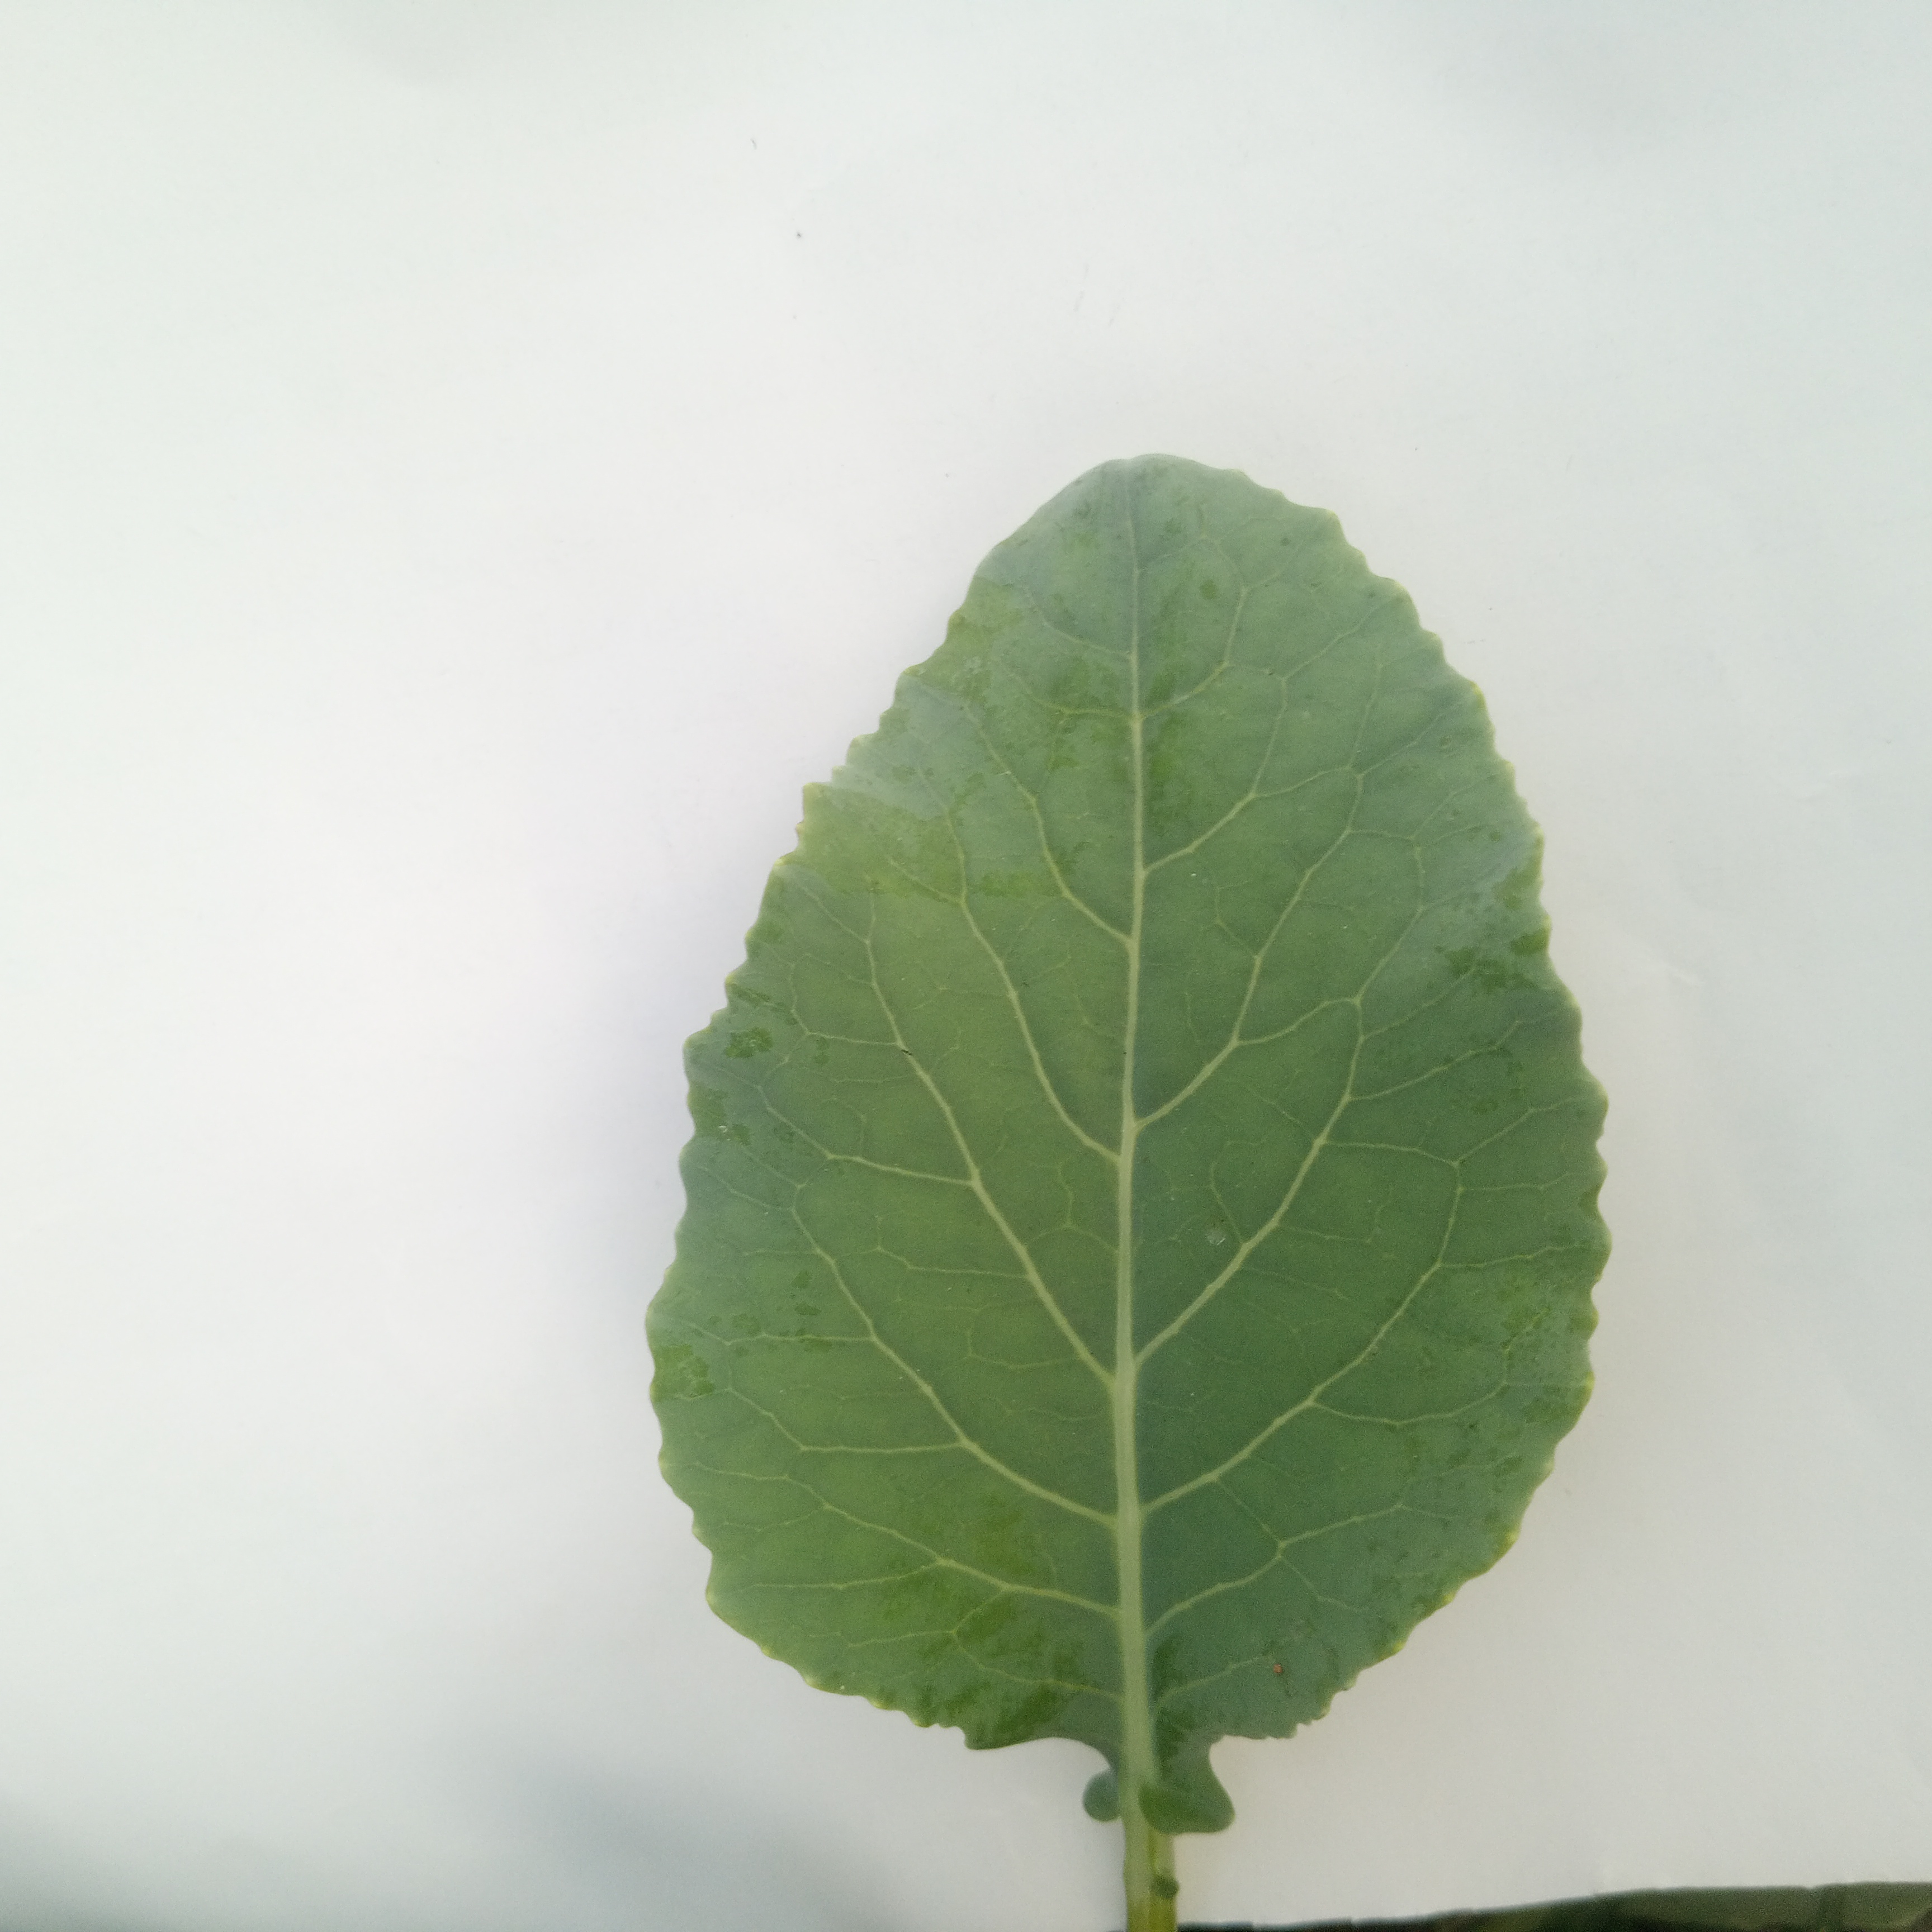
Label: Healthy